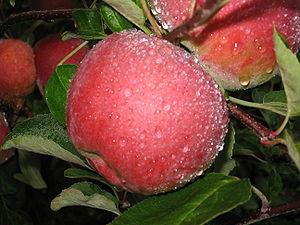
Macoun est un cultivar de pommier domestique.